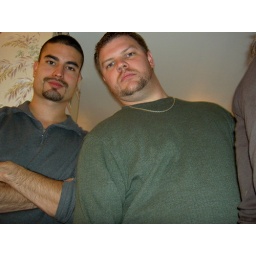
And a picture of a great looking guy and I don't know who that guy is in the green shirt lol.